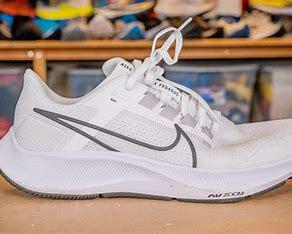
Brand: Nike
Model: College Air Zoom Pegasus 38